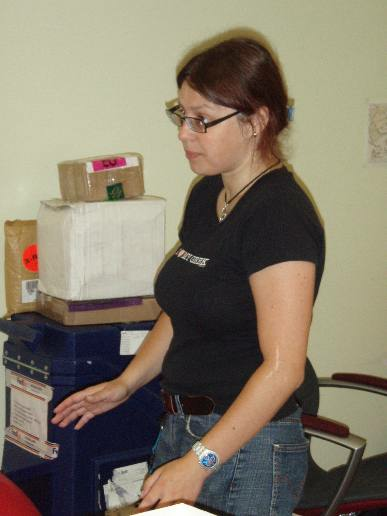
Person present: Yes